HOMER1

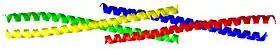
Dimeric-tetrameric coiled-coil domain of Homer1b. PDB rendering based on 3CVE.

Homer1 is expressed widely in the central nervous system as well as peripheral tissue including heart, kidney, ovary, testis, and skeletal muscle. Subcellularly in neurons, Homer1 is concentrated in postsynaptic structures and constitutes a major part of the postsynaptic density.